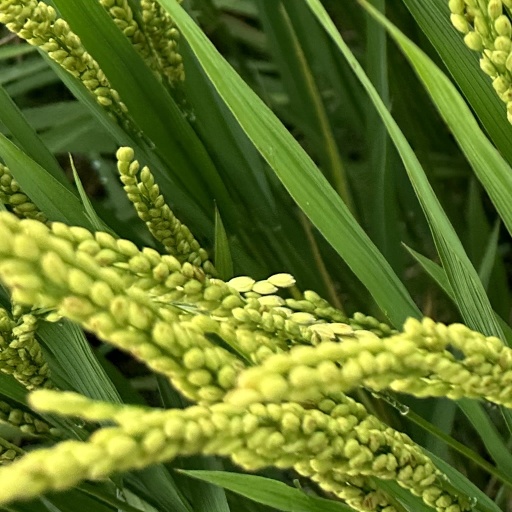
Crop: rice